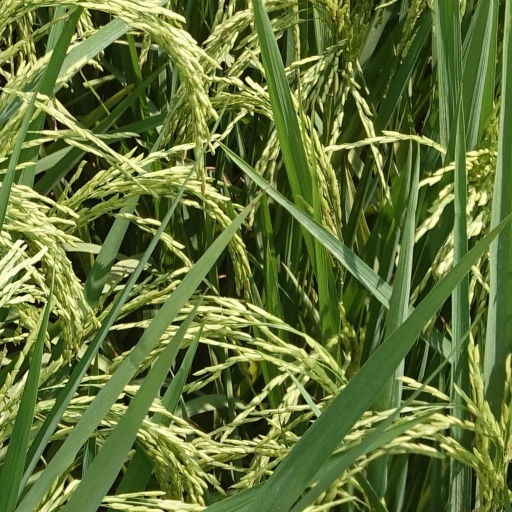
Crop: rice